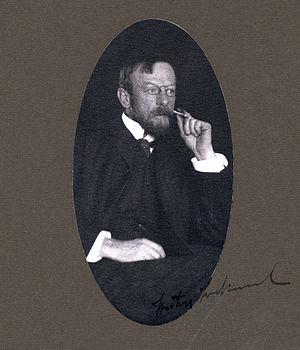
Wilton Lockwood, né le 12 septembre 1861 à Wilton dans l'état du Connecticut et décédé à Brookline dans l'état du Massachusetts le 21 mars 1914, est un peintre américain, spécialisé dans la réalisation de portrait et de nature morte.